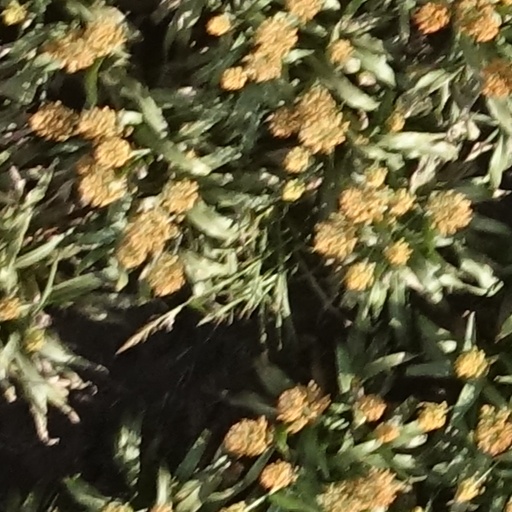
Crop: sorghum